The Poor Pay More

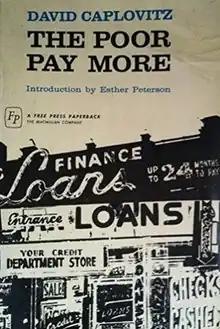

The Poor Pay More is a 1967 book published by David Caplovitz. It is a sociology study of what could be called the "poverty penalty", which is a concept that poor people pay more for the same goods and services as people with more money do.